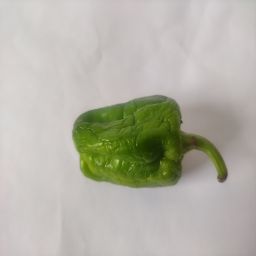
Crop: Bell Pepper
Quality: Ripe